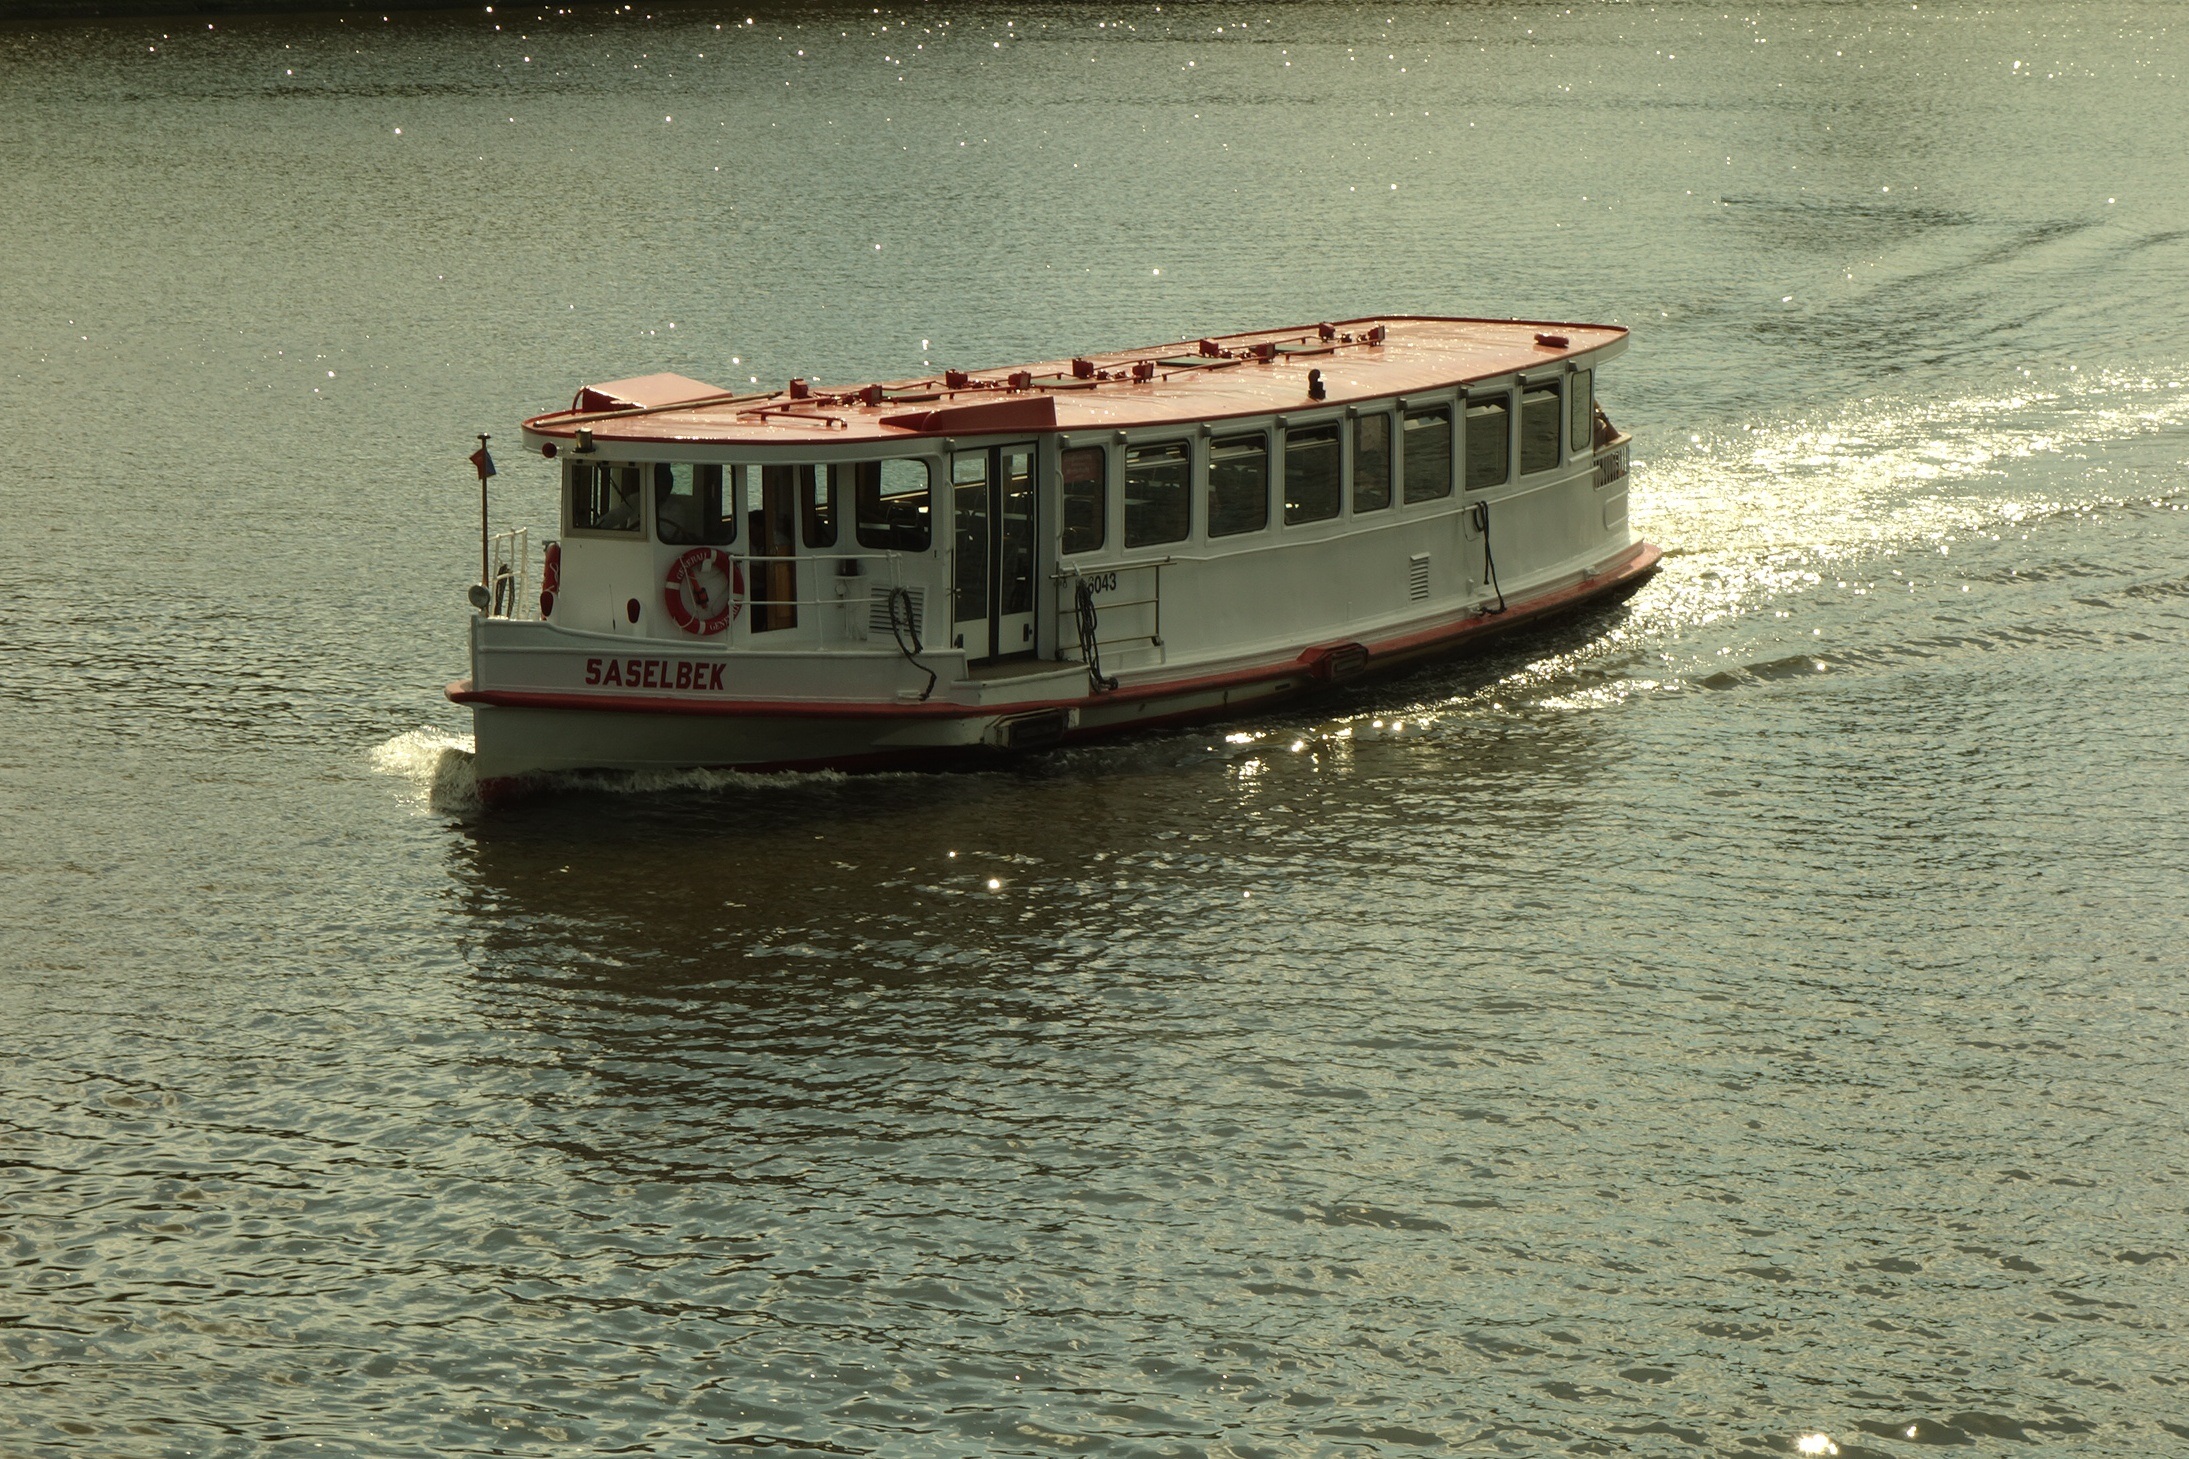
sea, boat, river, ship, vehicle, cargo ship, waterway, ferry, channel, watercraft, hamburg, motor ship, passenger ship, alster steamer, saselbek